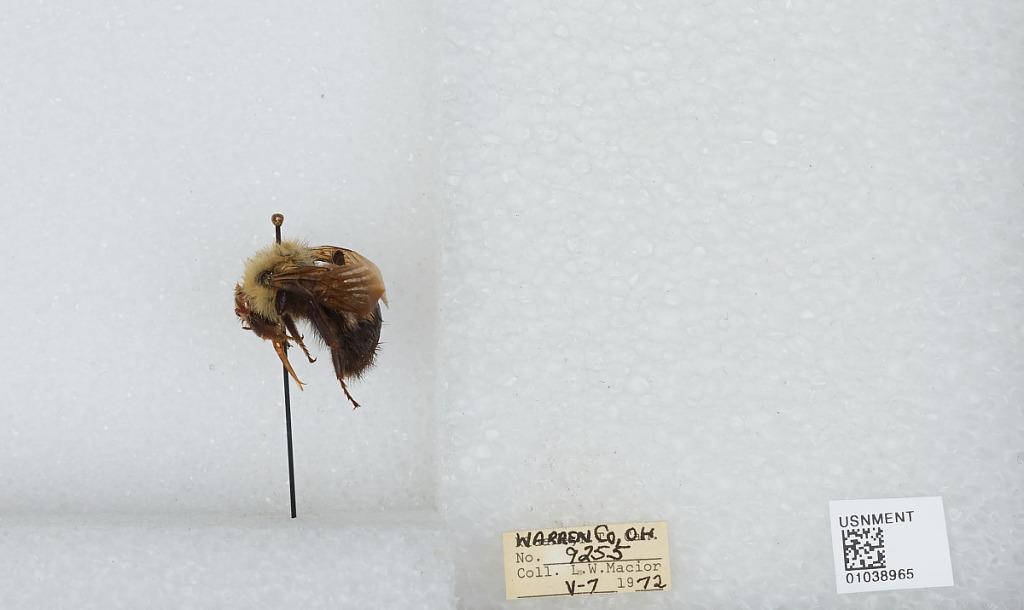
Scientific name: Bombus (Pyrobombus) vagans vagans Smith
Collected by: L. Macior
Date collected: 1972-5-7
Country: United States
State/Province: Ohio
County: Warren
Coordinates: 39.4242, -84.1856